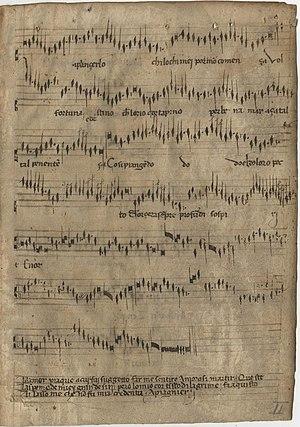
Pistoia, Archivium Capituli Pistoriensis B.3.5
Polyphonic Music of the Fourteenth Century est un ouvrage constitué de 24 volumes, paru entre 1956 et 1991 aux Éditions de l'Oiseau-Lyre, qui présente en notation moderne le répertoire complet de la musique polyphonique du XIVᵉ siècle, soit plus de 2 000 pièces.